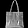
Label: Bag